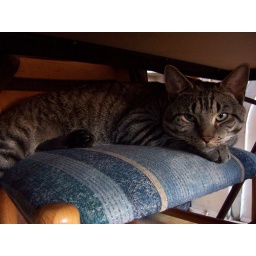
Anthony's latest favorite spot, on a chair under the kitchen table.